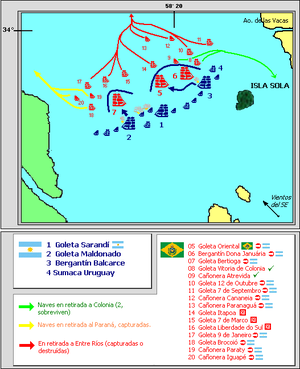
Le combat de Juncal est une bataille navale qui opposa l’escadre des « Provinces-Unies du Río de la Plata », sous le commandement de l’amiral Guillermo Brown, à celle de l’empire du Brésil, commandée par le capitaine de frégate Sena Pereira, les 8 et 9 février 1827, sur le Río de la Plata.